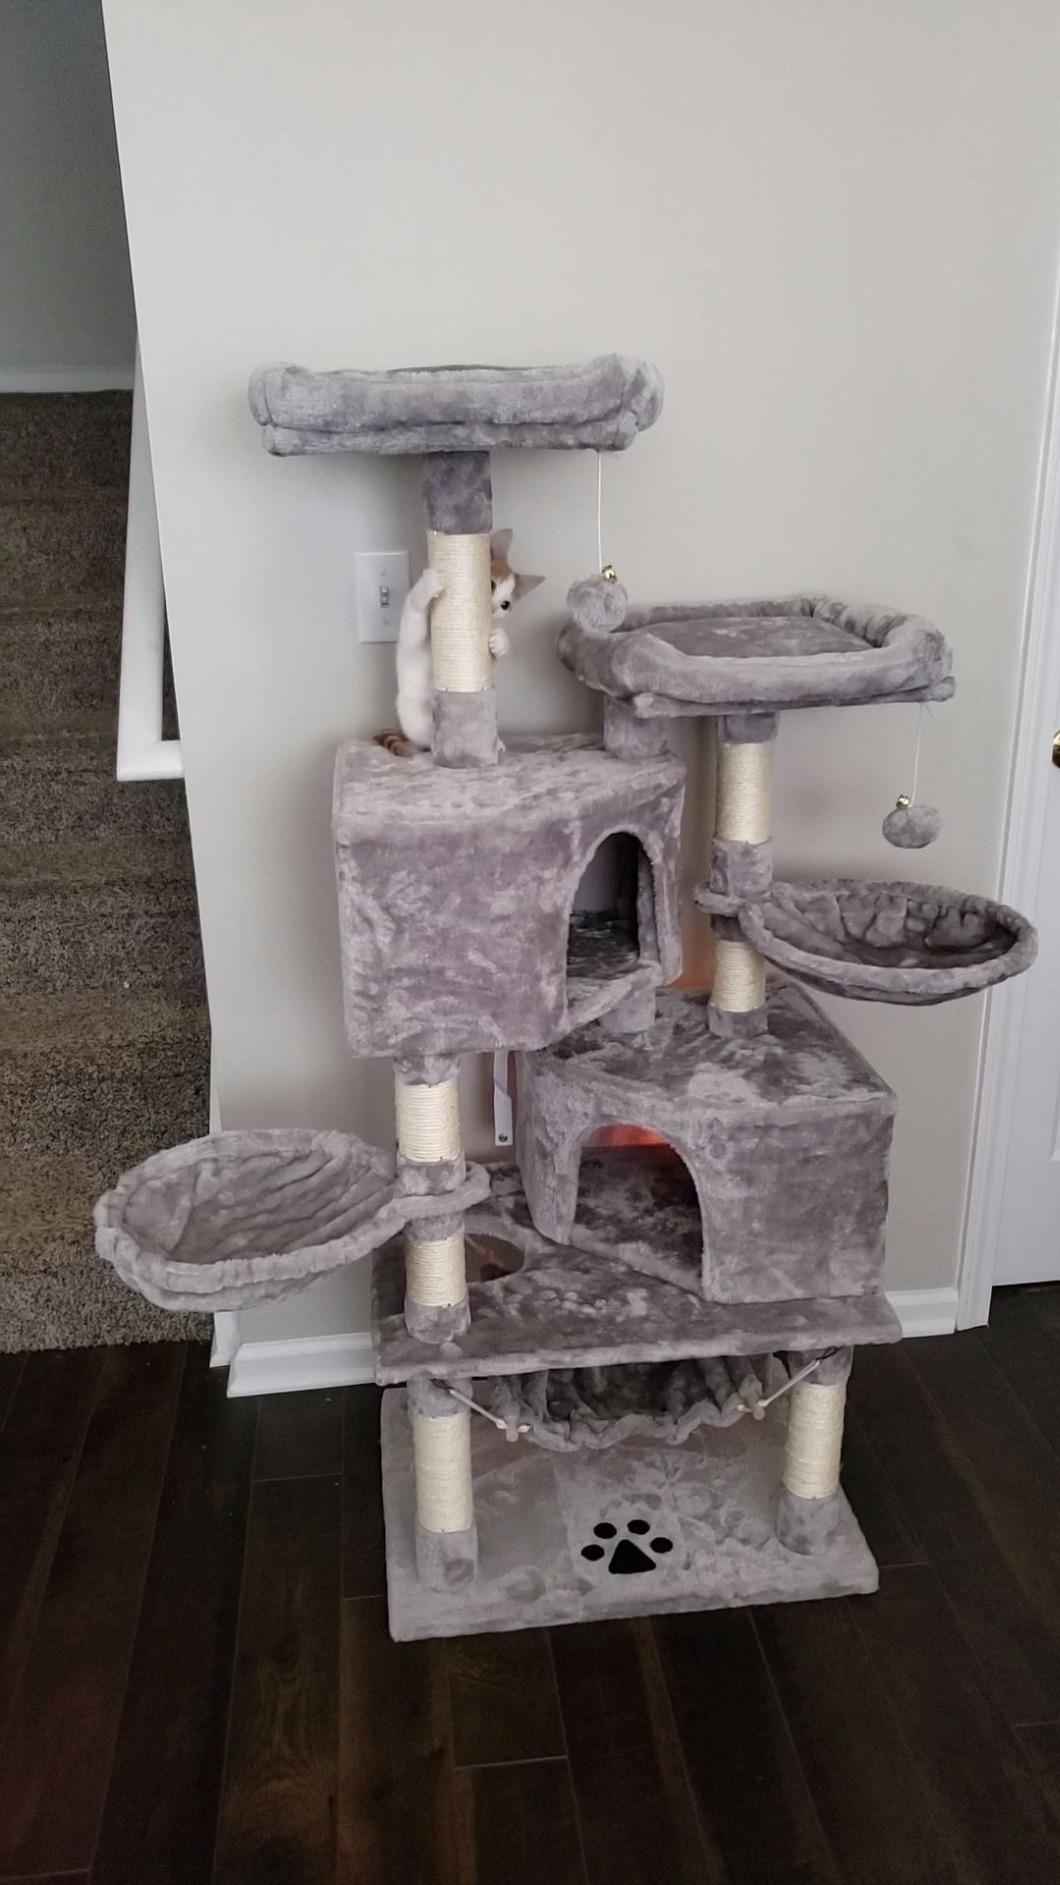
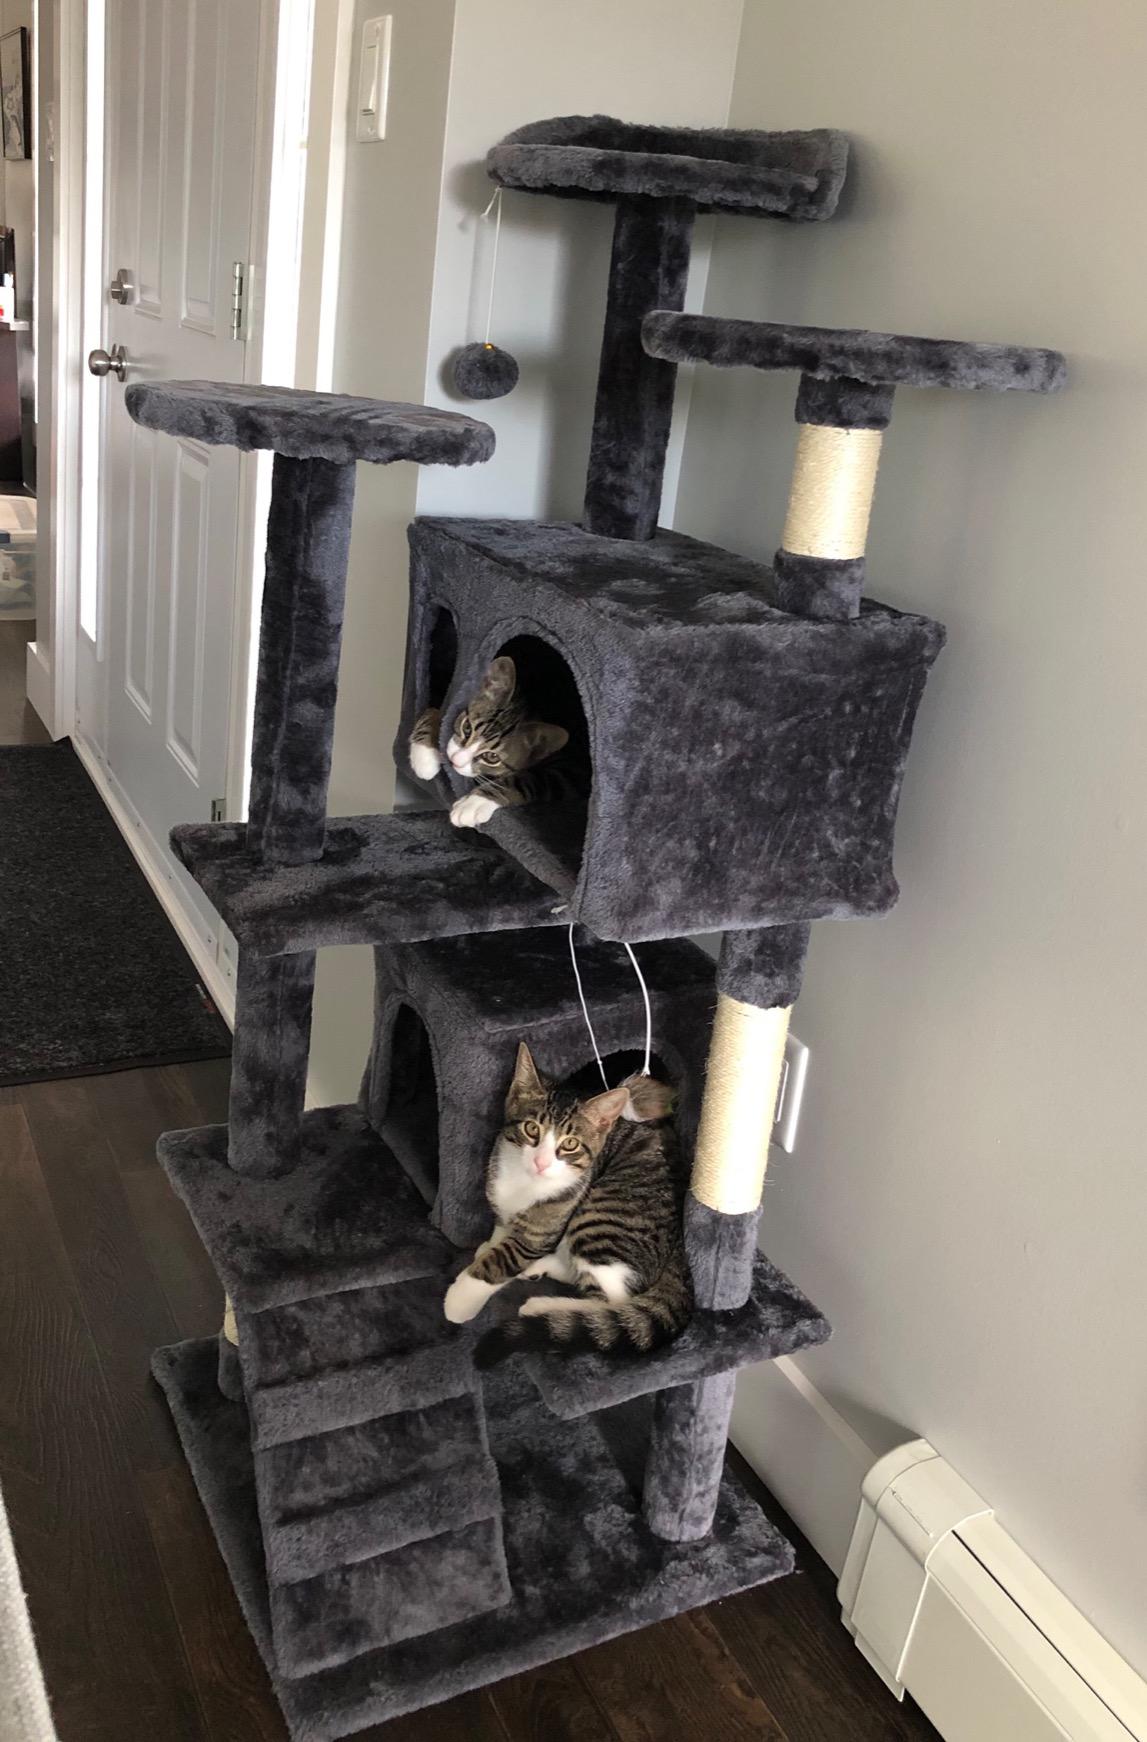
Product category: items_cat tree
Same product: no